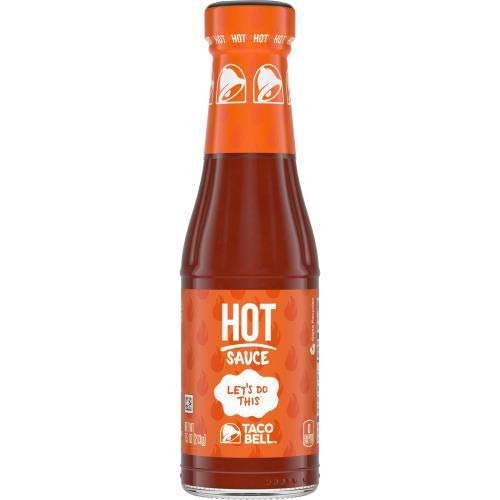
Item Name: Hot Sauce (Pack of 20) L8
Value: 676.28
Unit: Fl Oz

Price: 76.91